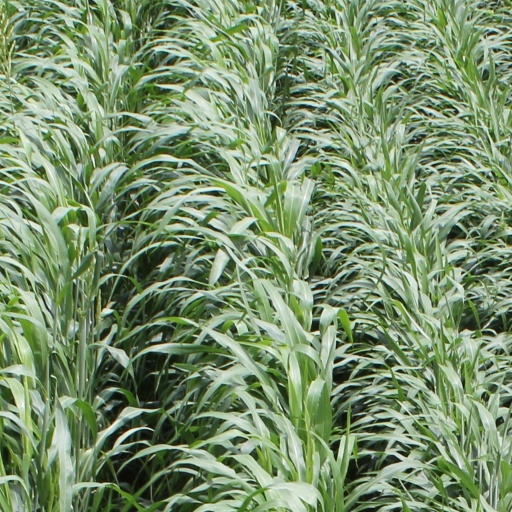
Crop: sorghum